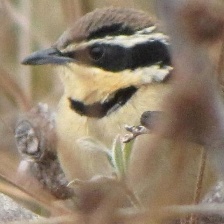
Species: COLLARED CRESCENTCHEST
Scientific name: MELANOPAREIA TORQUATA